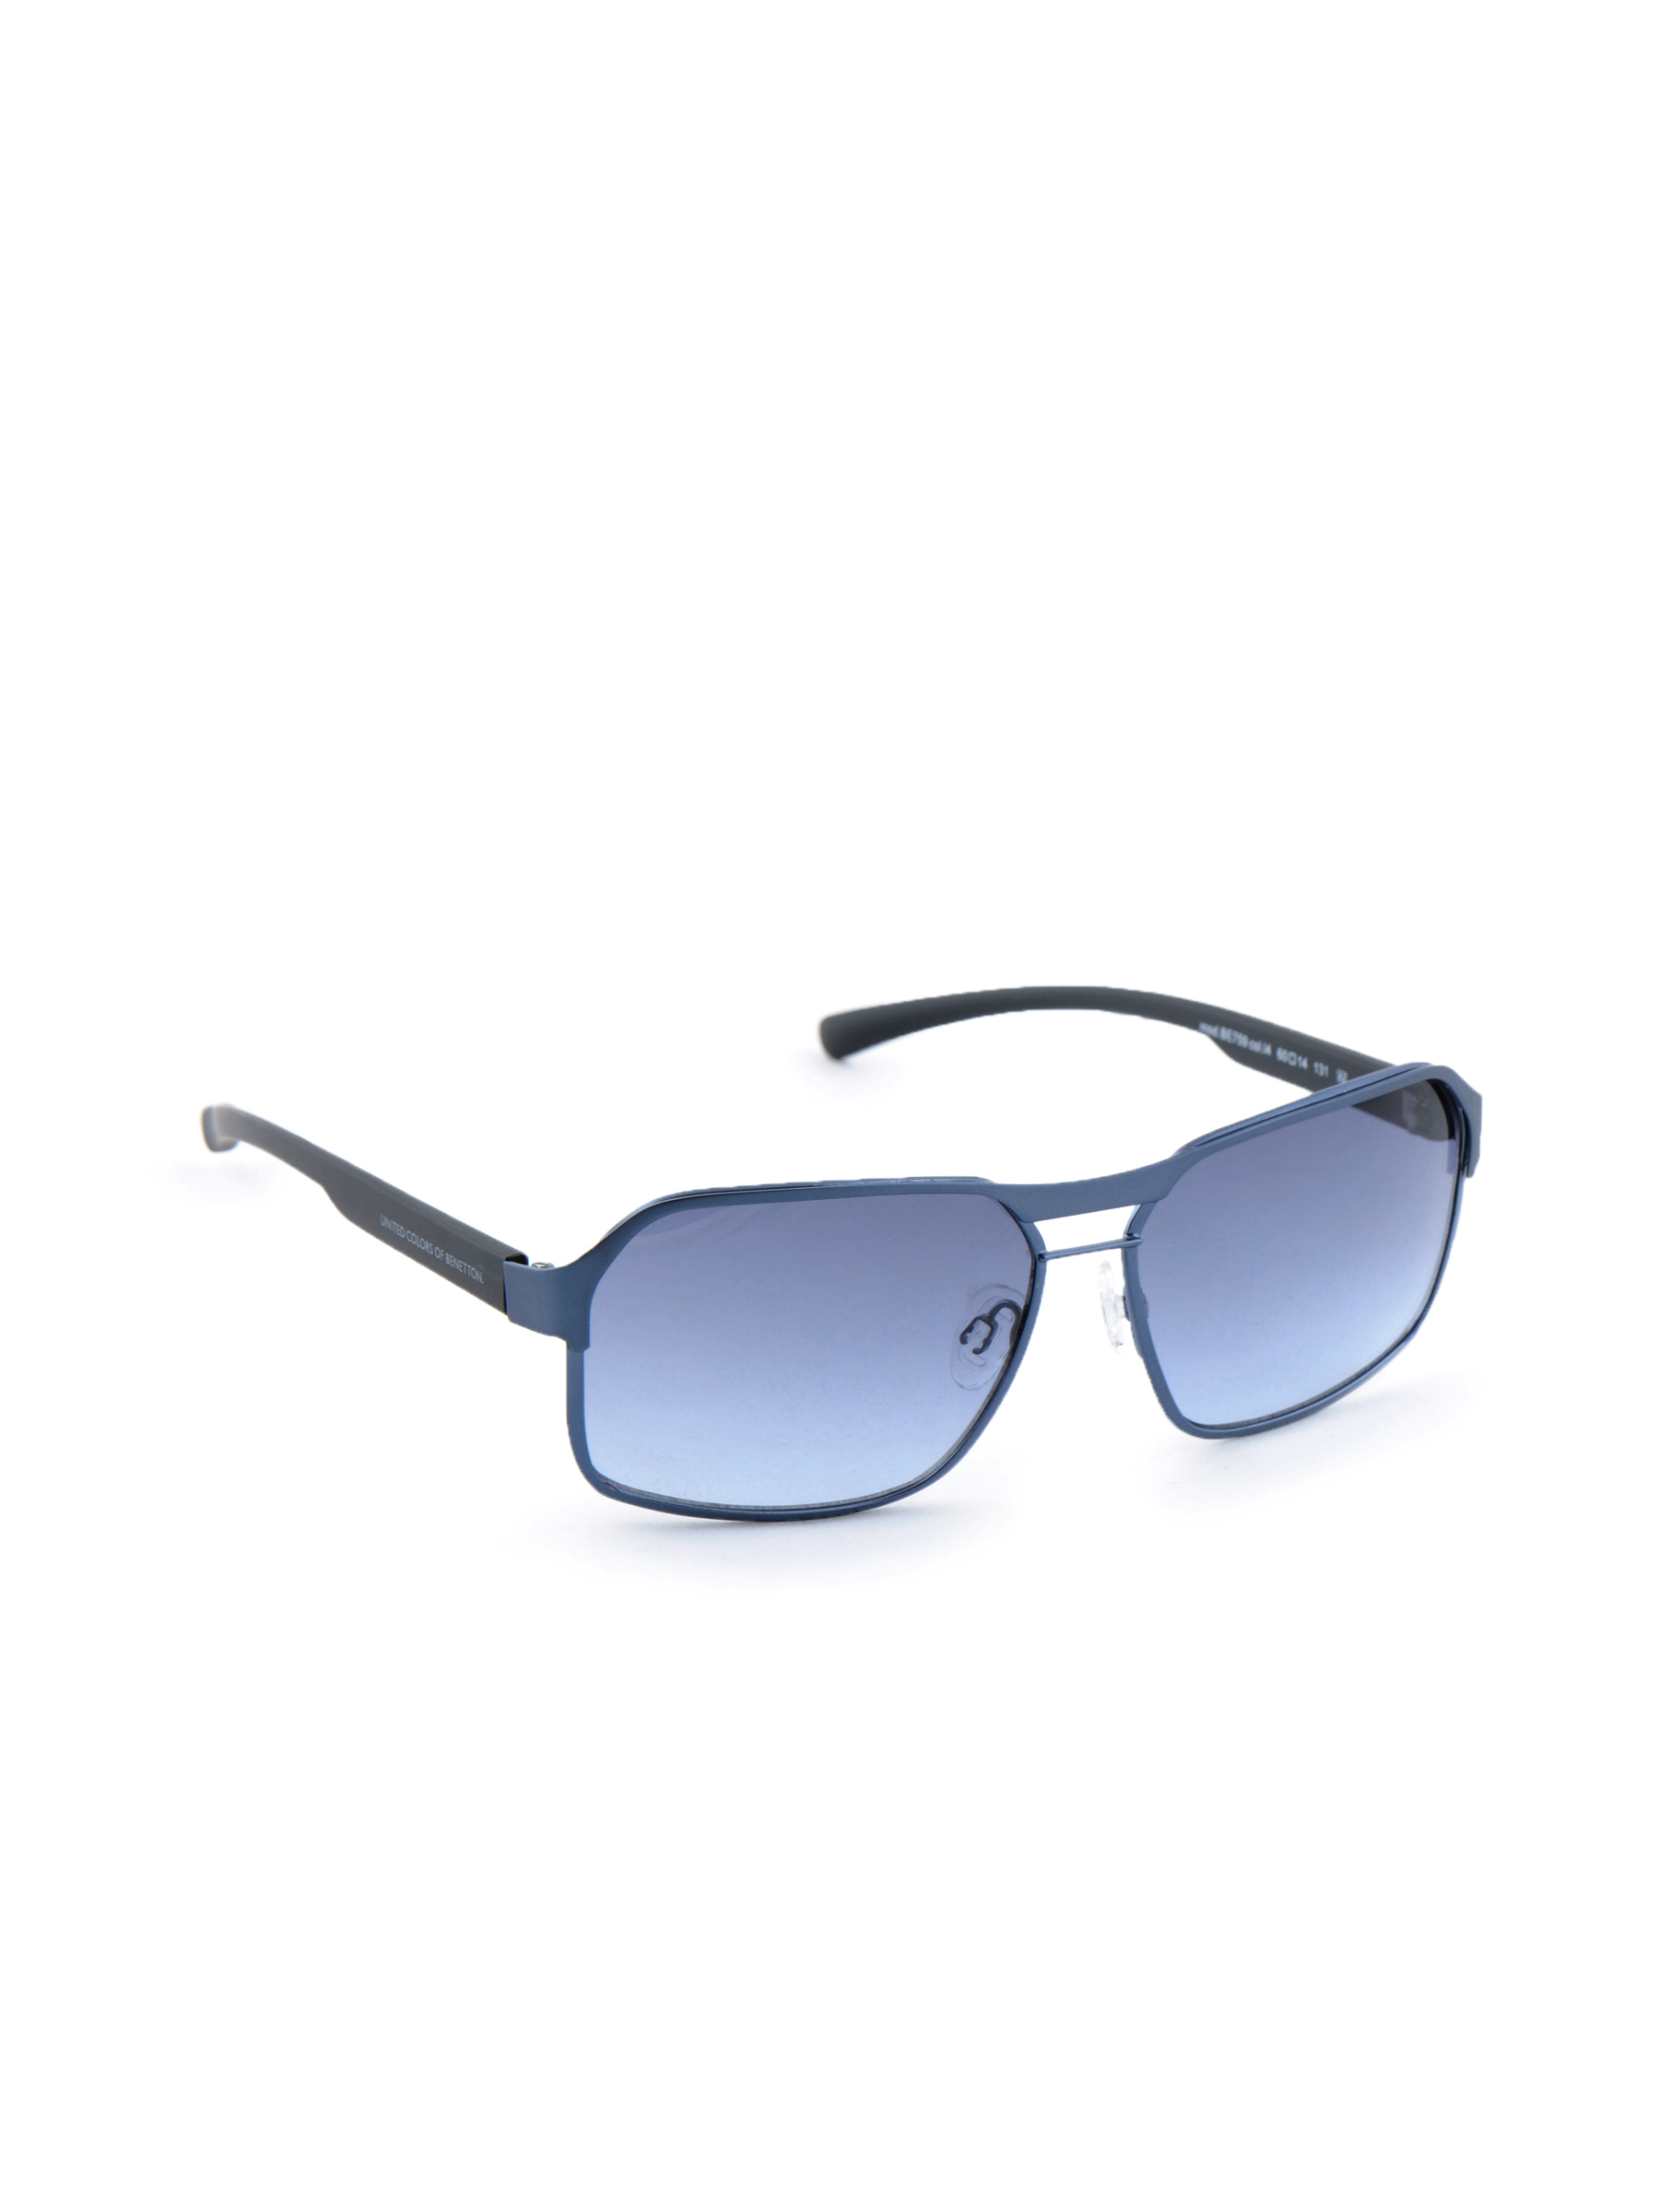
United Colors of Benetton Men Funky Eyewear Blue Sunglasses
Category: Accessories / Eyewear / Sunglasses
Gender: Men
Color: Blue
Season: Winter 2016
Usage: Casual